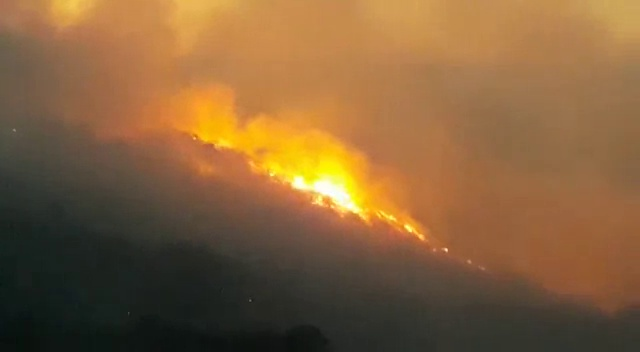
Fire: yes
Smoke: yes